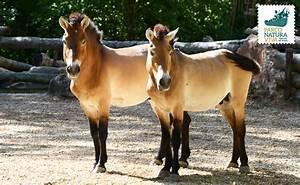
horse